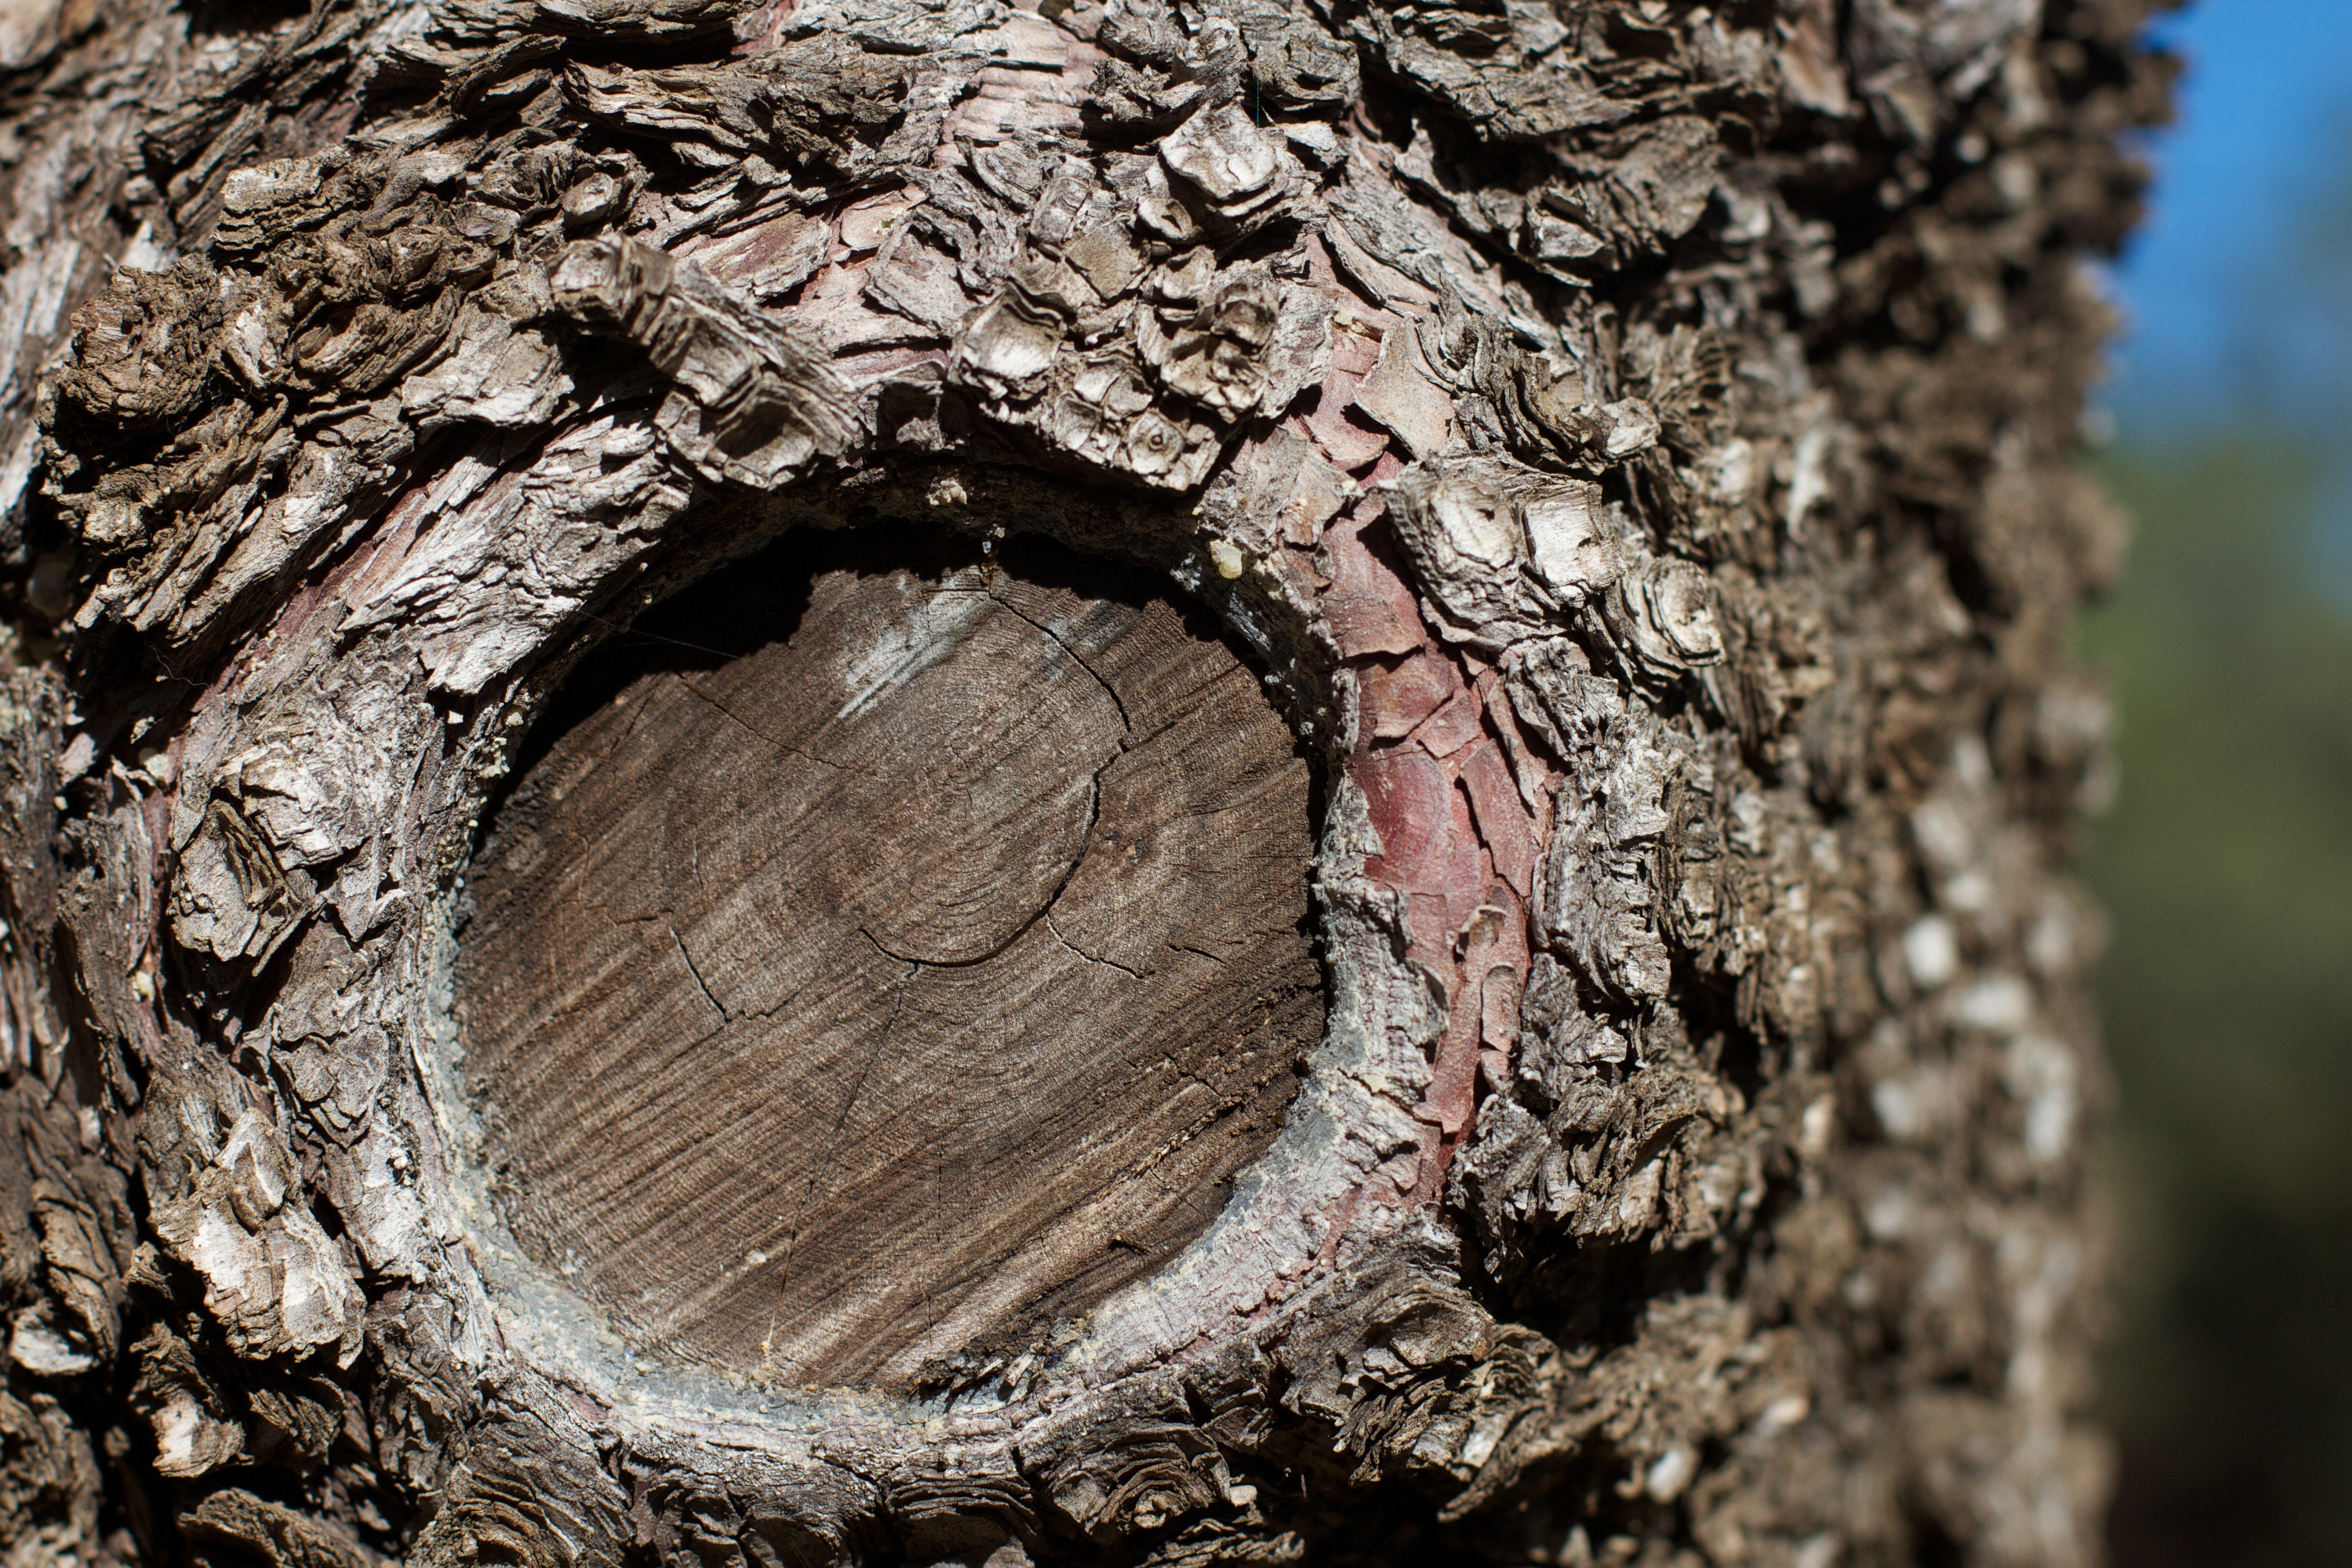
tree, nature, branch, plant, wood, leaf, flower, trunk, soil, flora, close up, tree stump, macro photography, woody plant